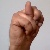
The image shows a hand gesture representing the letter 'N' in Indian Sign Language.